Management of dehydration

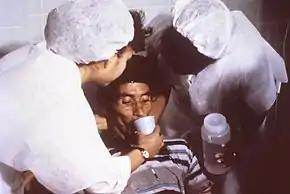
A person begins drinking oral rehydration solution (ORS) to prevent dehydration and electrolyte loss. This strategy adds modest amounts of sugar and salt to water. There are prepackaged ORS products available. A person can also use home products such as lightly salted soup or lightly salted water from the cooking of rice.

Dehydration can occur as a result of diarrhea, vomiting, water scarcity, physical activity, and alcohol consumption. Management of dehydration (or rehydration) seeks to reverse dehydration by replenishing the lost water and electrolytes. Water and electrolytes can be given through a number of routes, including oral, intravenous, and rectal.